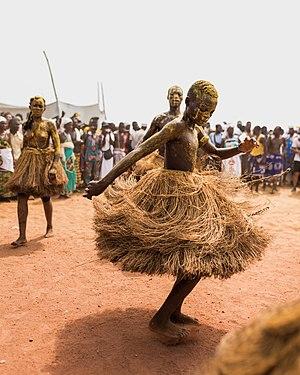
Kokou est une divinité vaudoue vénérée et crainte en Afrique de l'Ouest, notamment au Bénin, au Togo, également au Nigeria.